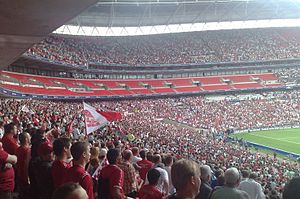
FA Trophy / Historie
Ebbsfleet United-fans ved finalen i 2008.
The Football Association Challenge Trophy, normalt omtalt som FA Trophy, er en fodboldturnering, der hver år arrangeres af og er opkaldt efter det engelske fodboldforbund, The Football Association, og som fortrinsvis har deltagelse af semiprofessionelle hold. Turneringen blev oprettet i 1969 til gavn for de non-league-klubber, som betalte sine spillere, og som derfor ikke kunne deltage i FA Amateur Cup. Reglerne for hvilke hold, der kan deltage, er blevet ændret flere gange, men siden 2008 har turneringen været åben for klubber, der spiller på trin 1-4 i National League System, hvilket svarer til niveau 5-8 i det komplette ligasystem. I praksis omfatter det holdene i ligaerne Football Conference, Southern League, Isthmian League og Northern Premier League.